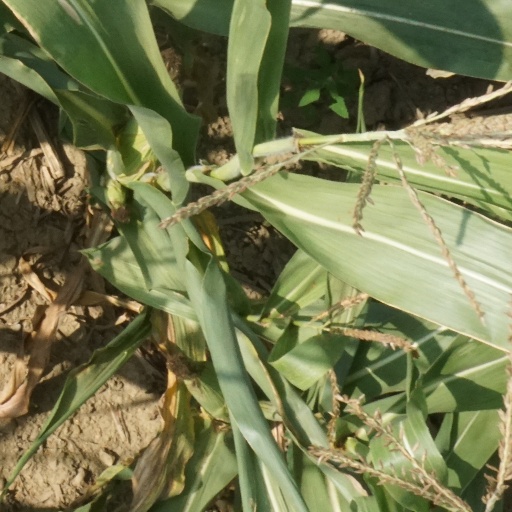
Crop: maize; corn